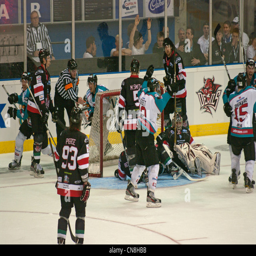
ice hockey team celebrating their third goal with players protesting that the net had moved prior